2023 heat waves

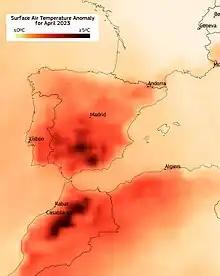
A temperature anomaly map for April 2023 showing the range of the heat wave.

Europe broke its temperature record for April when the air at Córdoba Airport reached . On 26 April, a Sentinel-2 showed that the Fuente de Piedra Lagoon went completely dry for the first time. A rapid attribution study by World Weather Attribution found that the heatwave would probably have been more than 2 °C cooler without climate change and that climate change made the heat wave 100 times more likely to occur.